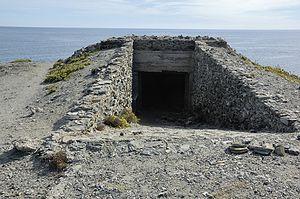
Le golfe du Lion est un golfe fermant l'extrême nord-ouest de la Méditerranée occidentale, entre le Cap de Creus, situé en Catalogne à l'ouest et, selon les avis, le cap Sicié ou la presqu'île de Giens, tous les deux situés dans le Var, à l'est. Son littoral relève donc principalement des régions administratives françaises d'Occitanie à l'ouest, et de Provence à l'est.